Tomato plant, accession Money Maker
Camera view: bottom (45 deg); turntable rotation: 330 degrees
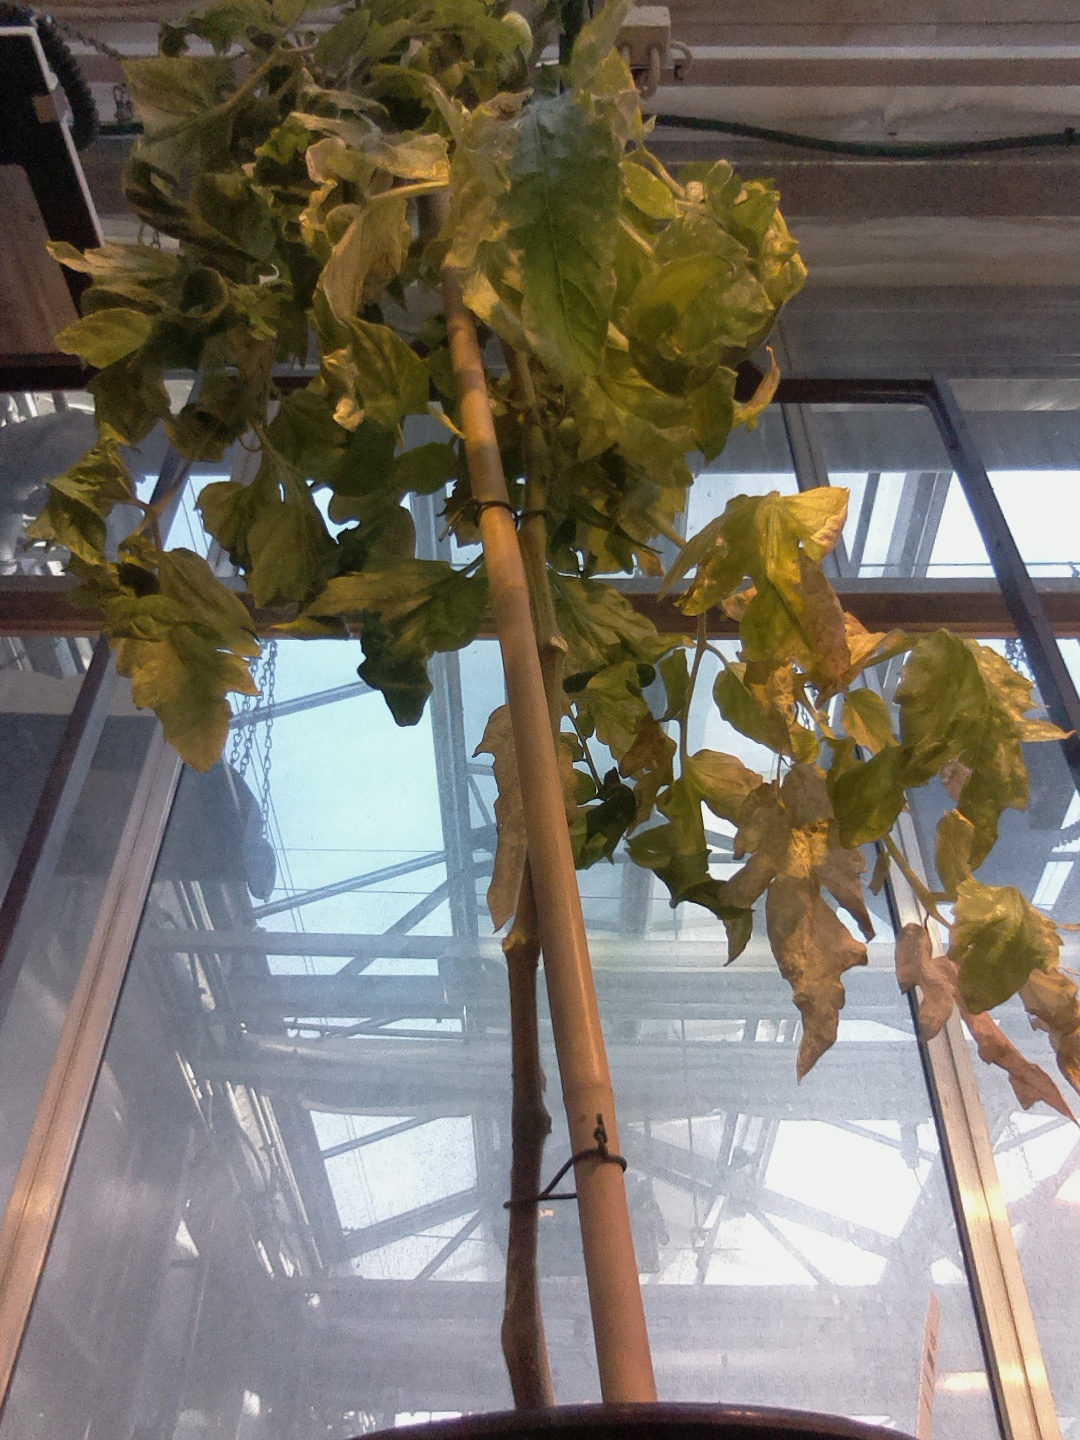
BBCH growth stage 81: 10%-20% of fruits show typical fully ripe color